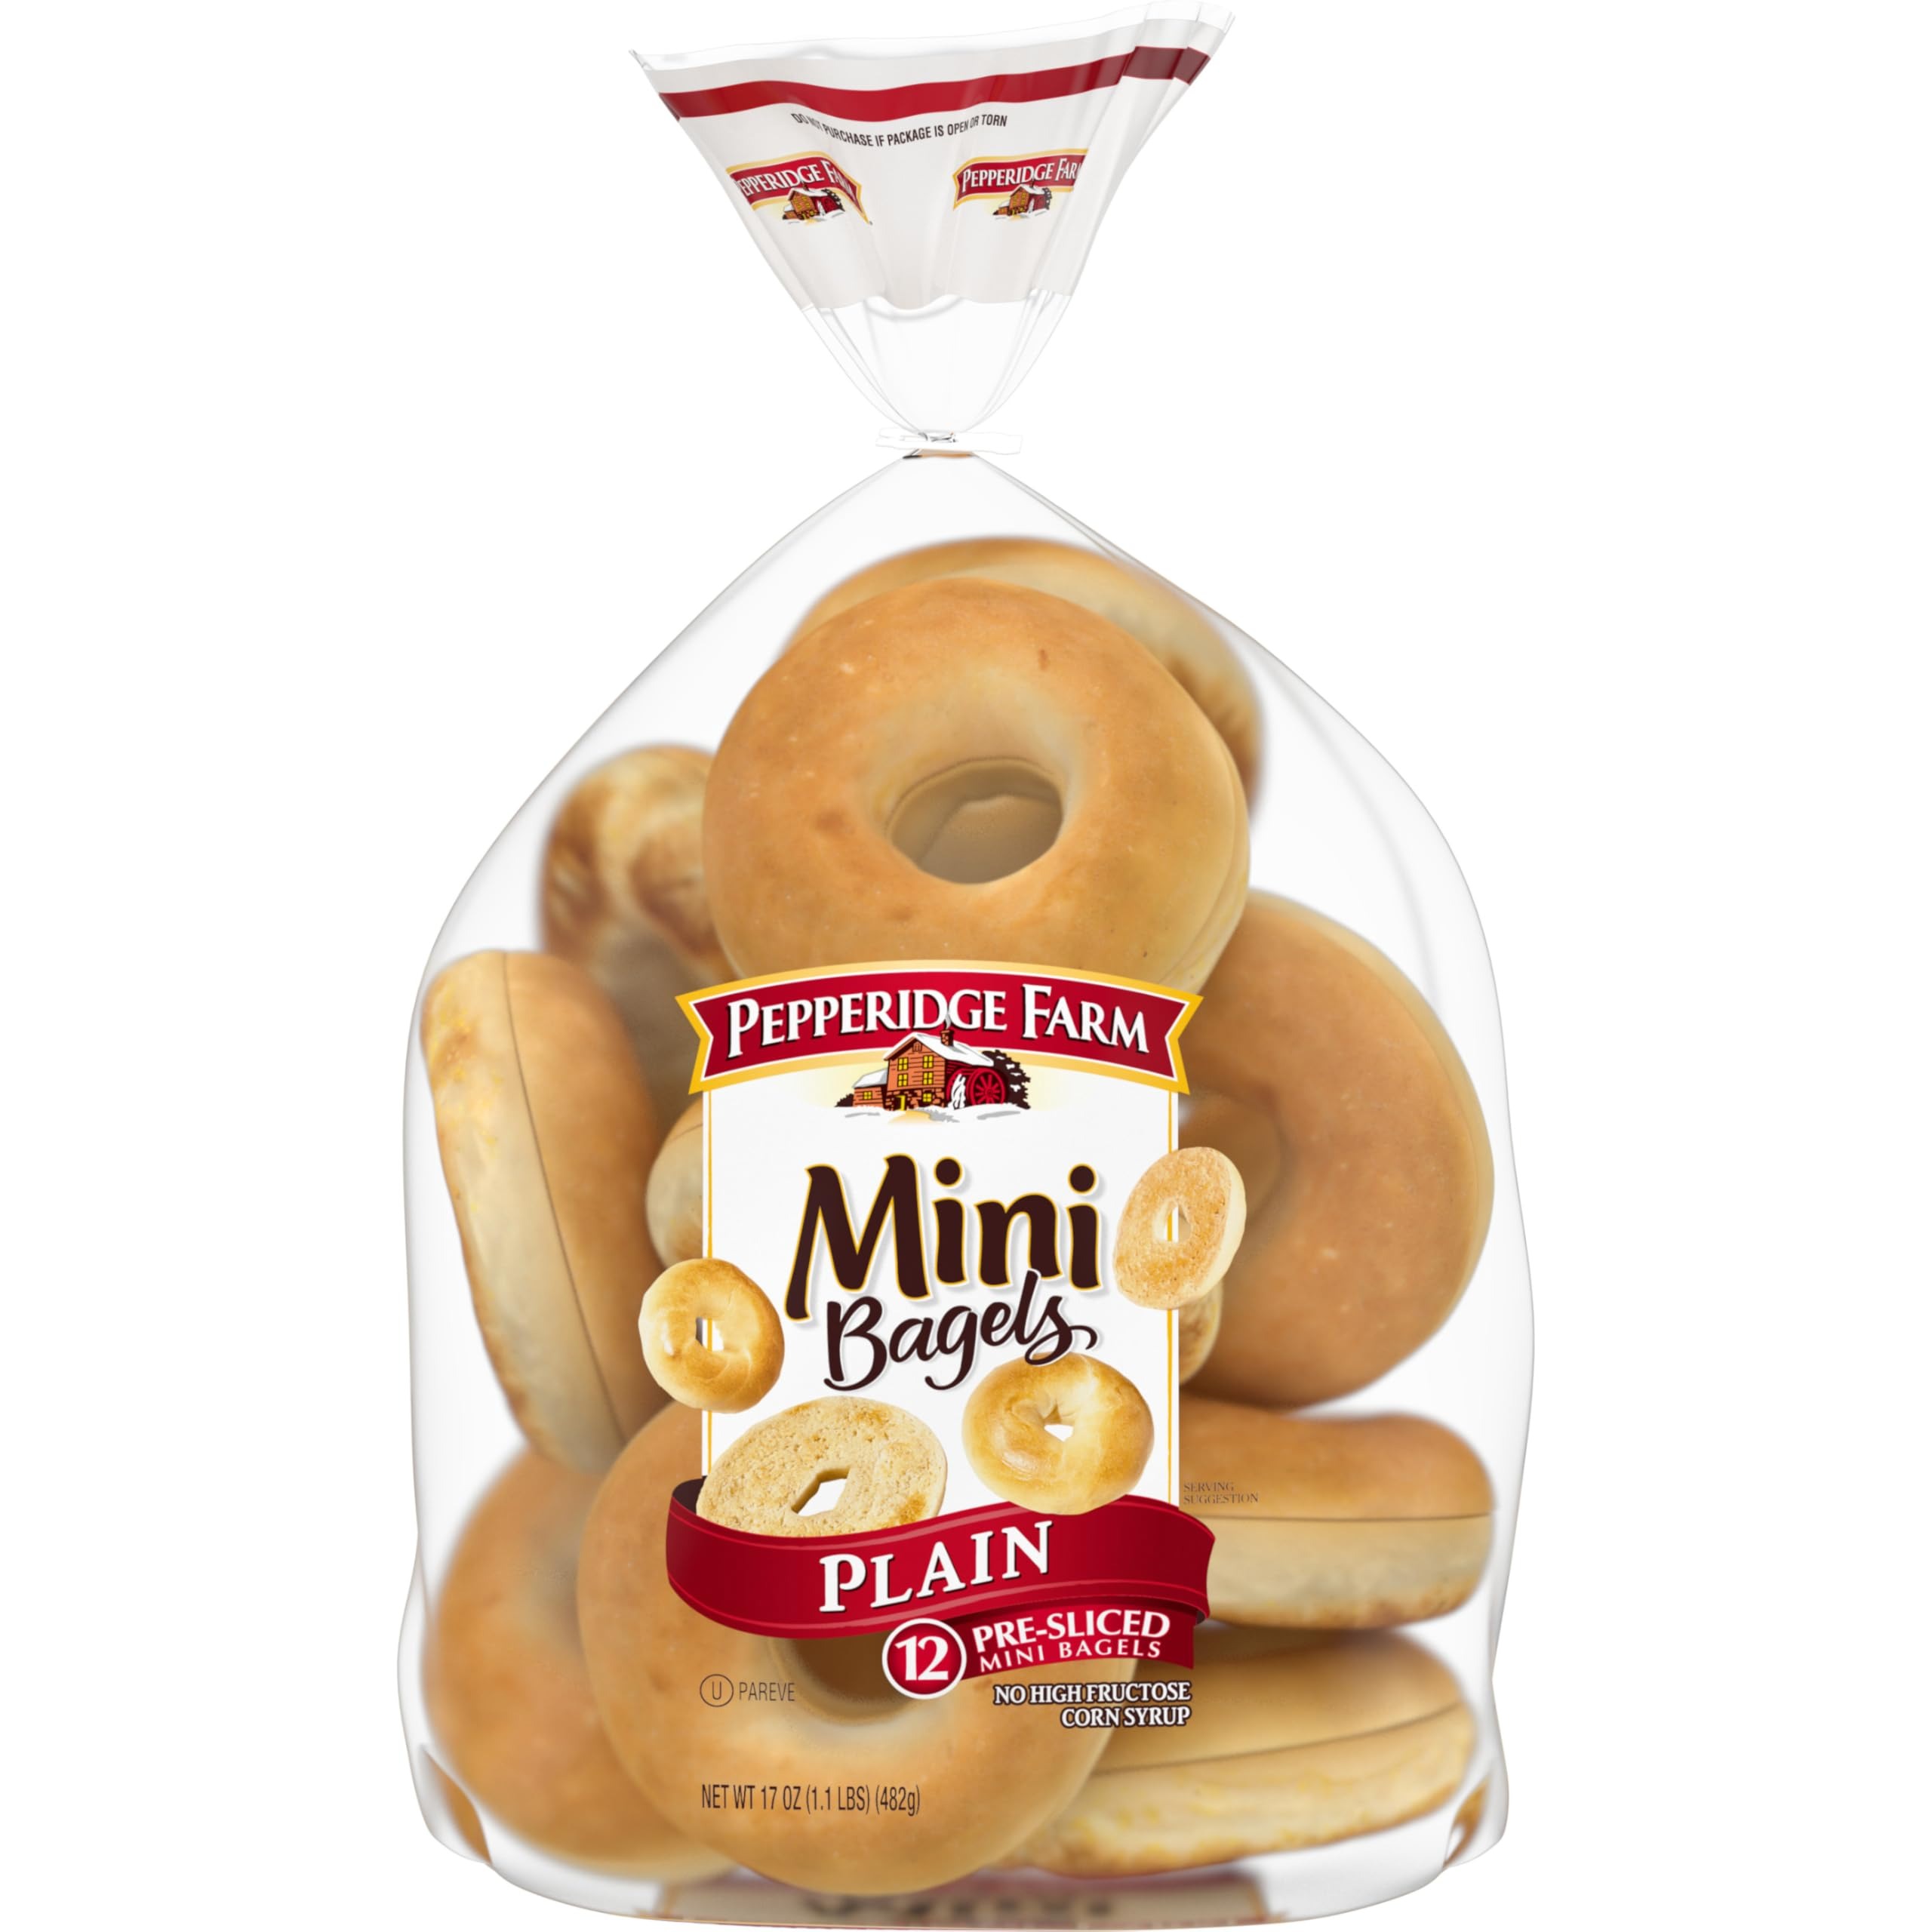
Item Name: Pepperidge Farm Mini Bagels, Plain, 12 Count Bag
Bullet Point 1: Mini plain bagels: classic bagel taste in a small size and sliced for convenience
Bullet Point 2: Low fat option: low in fat, cholesterol free, 0g trans fat per serving
Bullet Point 3: Breakfast or snack time: perfect as an addition to your breakfast or as a morning snack
Bullet Point 4: Versatile: enjoy toasted and spread with butter, cream cheese, or jam
Bullet Point 5: 12 count bag: 12 pre-sliced Pepperidge Farm mini bagels per bag
Value: 17.0
Unit: Ounce

Price: 5.39